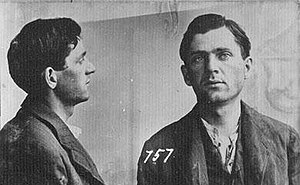
Leon Czolgosz
Politiets foto af Czolgosz efter anholdelsen.
Leon Frank Czołgosz var en amerikansk morder, der gennemførte attentatet på præsident William McKinley.